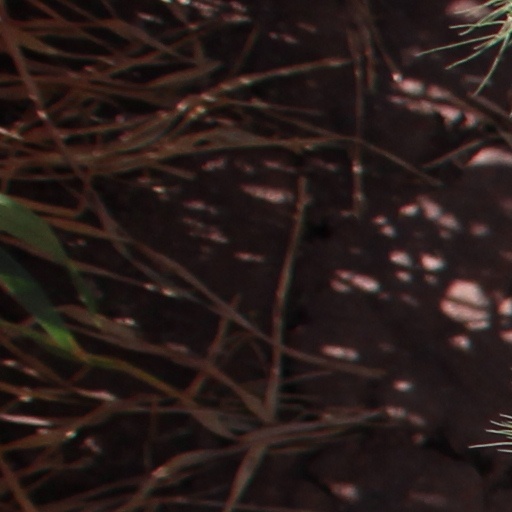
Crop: wheat